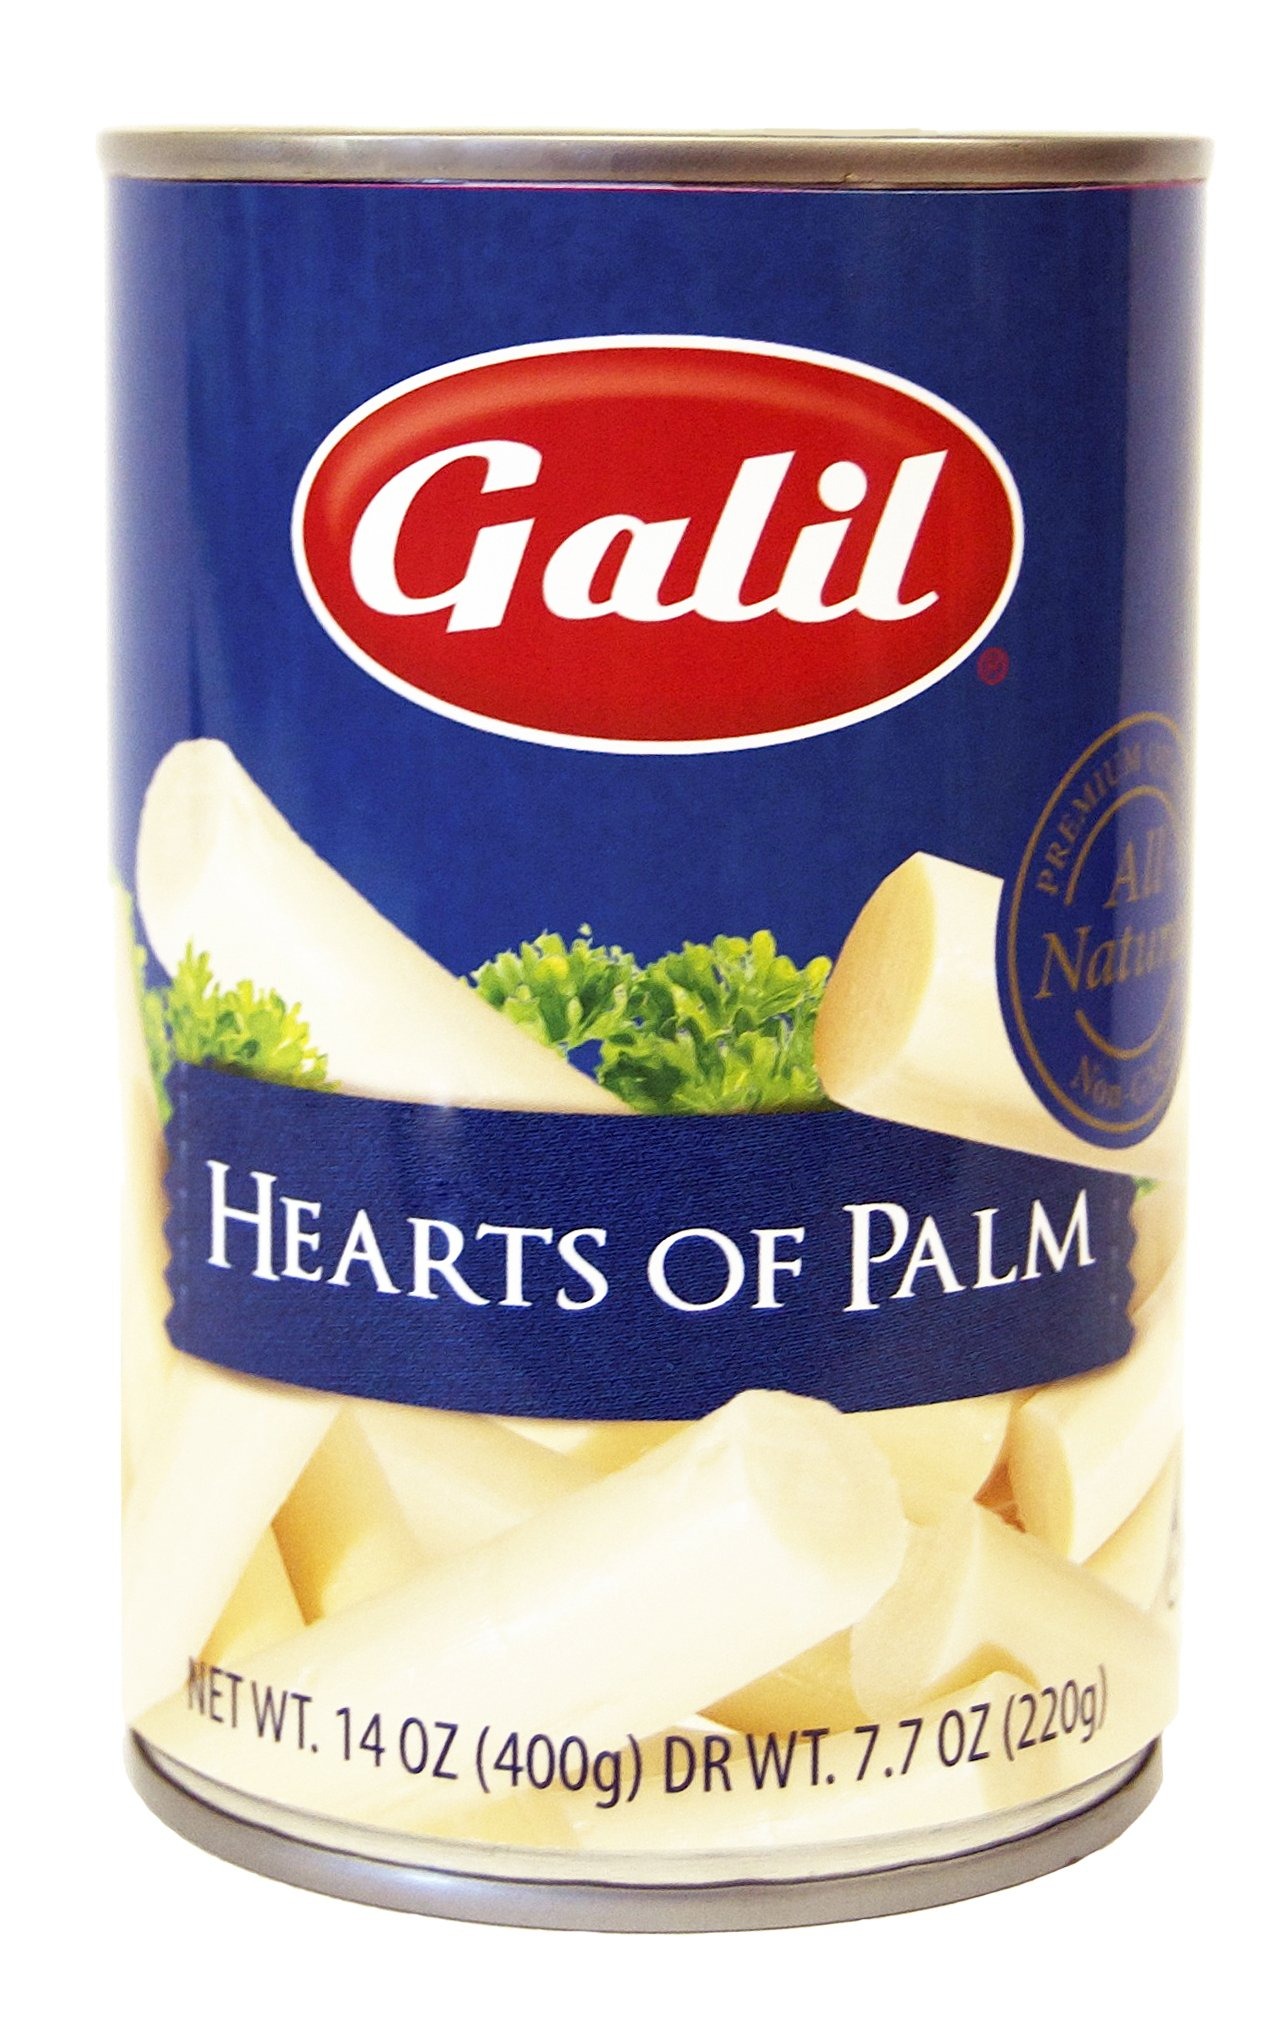
Item Name: Galil Whole Hearts of Palm, All Natural/Non-GMO, 14 Ounce (Pack of 12)
Bullet Point 1: Pack of Twelve, 14-Ounce Cans (Total 168 oz)
Bullet Point 2: All Natural Whole Hearts of Palm
Bullet Point 3: All Natural/Non-GMO/No Preservatives/No Additives/Certified Kosher
Bullet Point 4: Perfect addition to salads & appetizers
Bullet Point 5: Product of Ecuador
Value: 168.0
Unit: Ounce

Price: 9.99